Methodist Manse

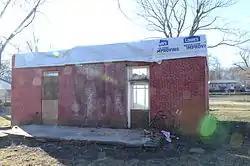

The Methodist Manse is a historic house at Spring and Main Streets in Canehill, Arkansas. Built in 1834, this single-story brick structure served as the town's first Methodist church building, and was converted to its minister's house when the new wood-frame church was built in the 1850s. It is one of the community's most significant pre-Civil War buildings.